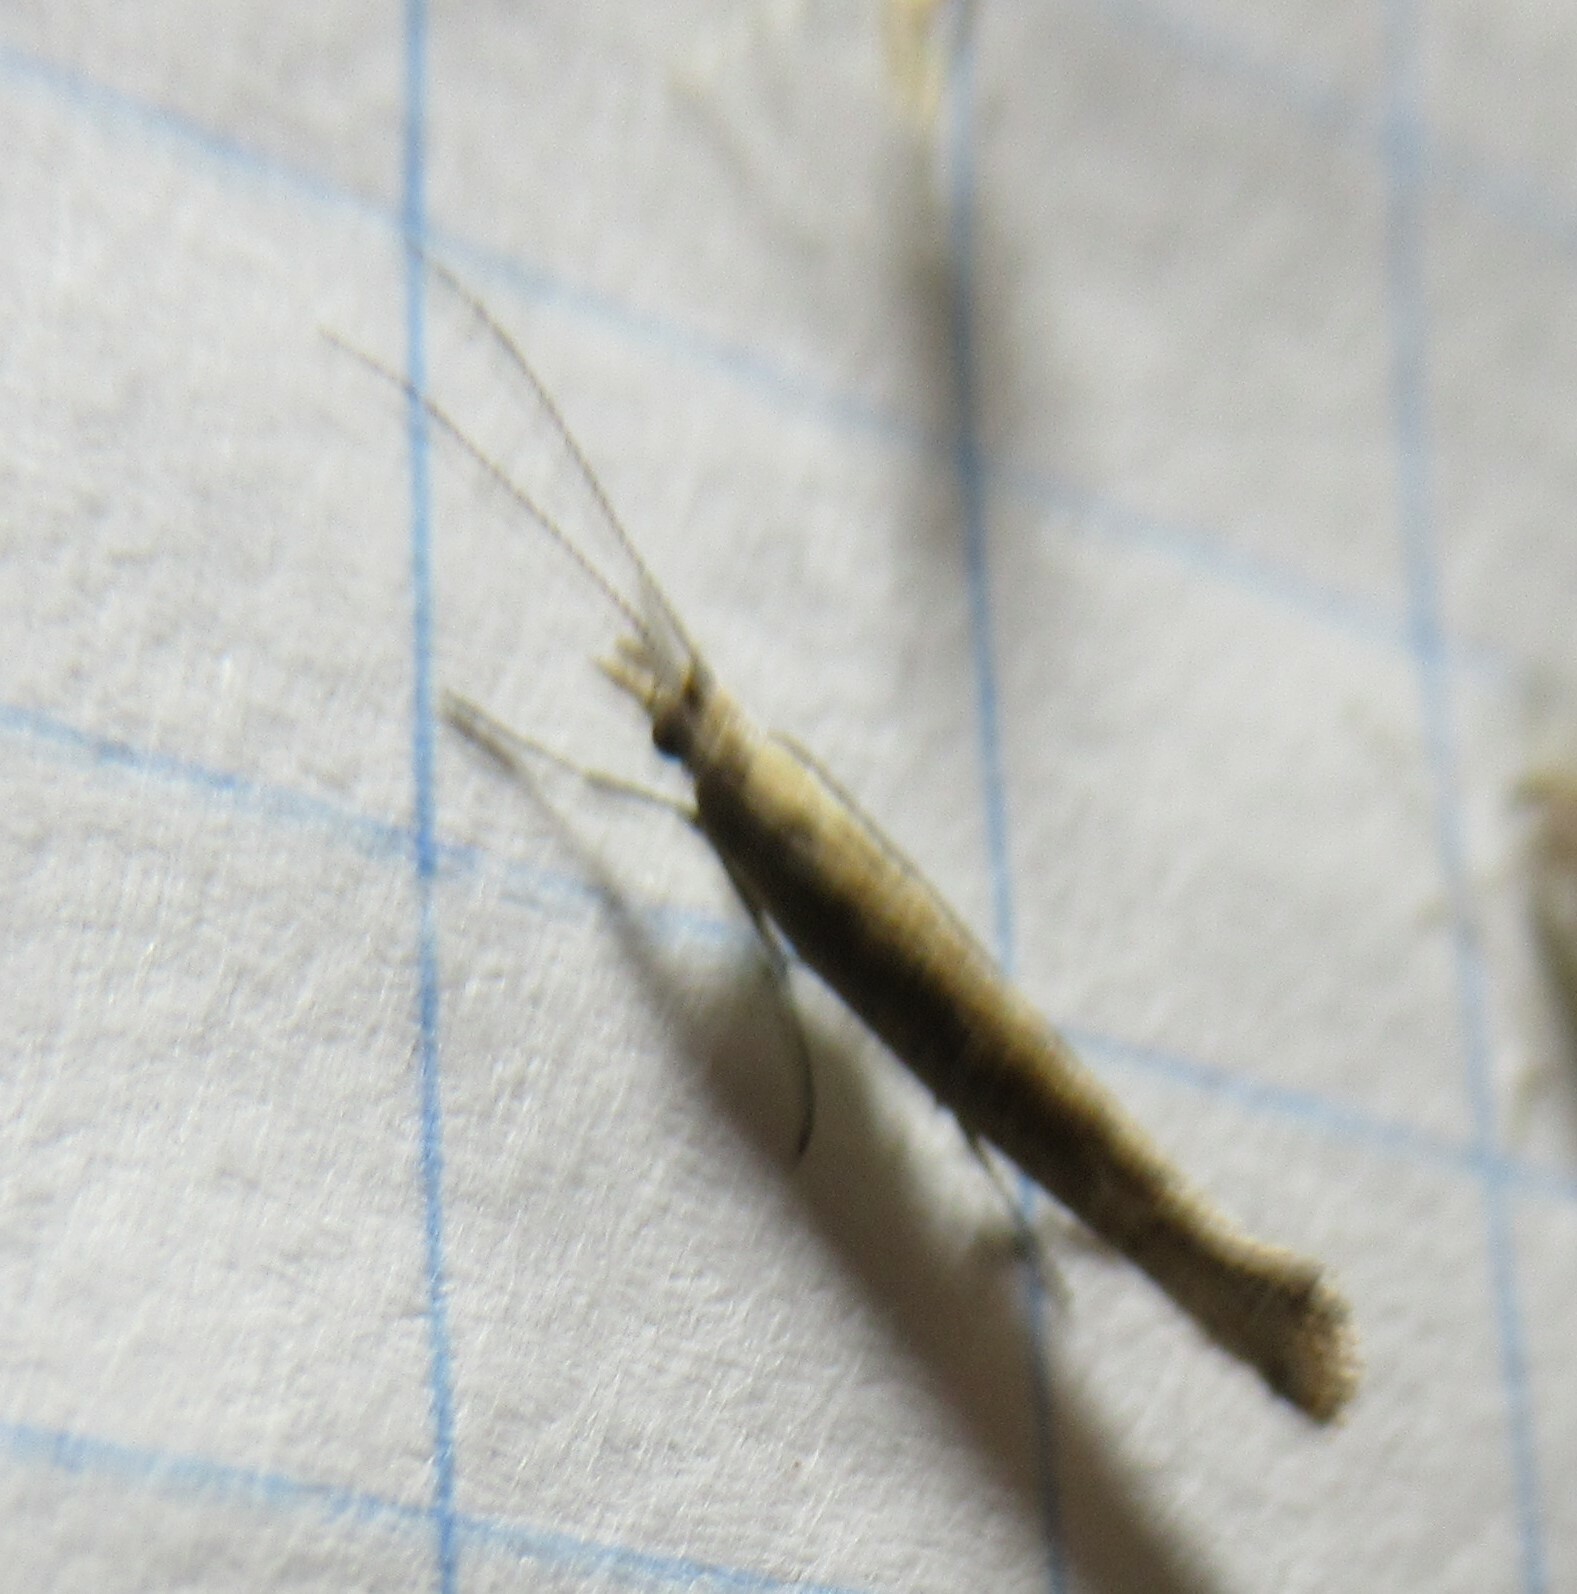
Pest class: diamondback_moth